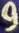
Number: 9